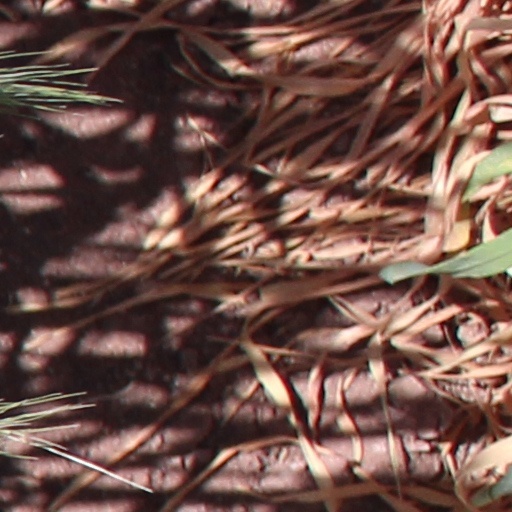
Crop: wheat